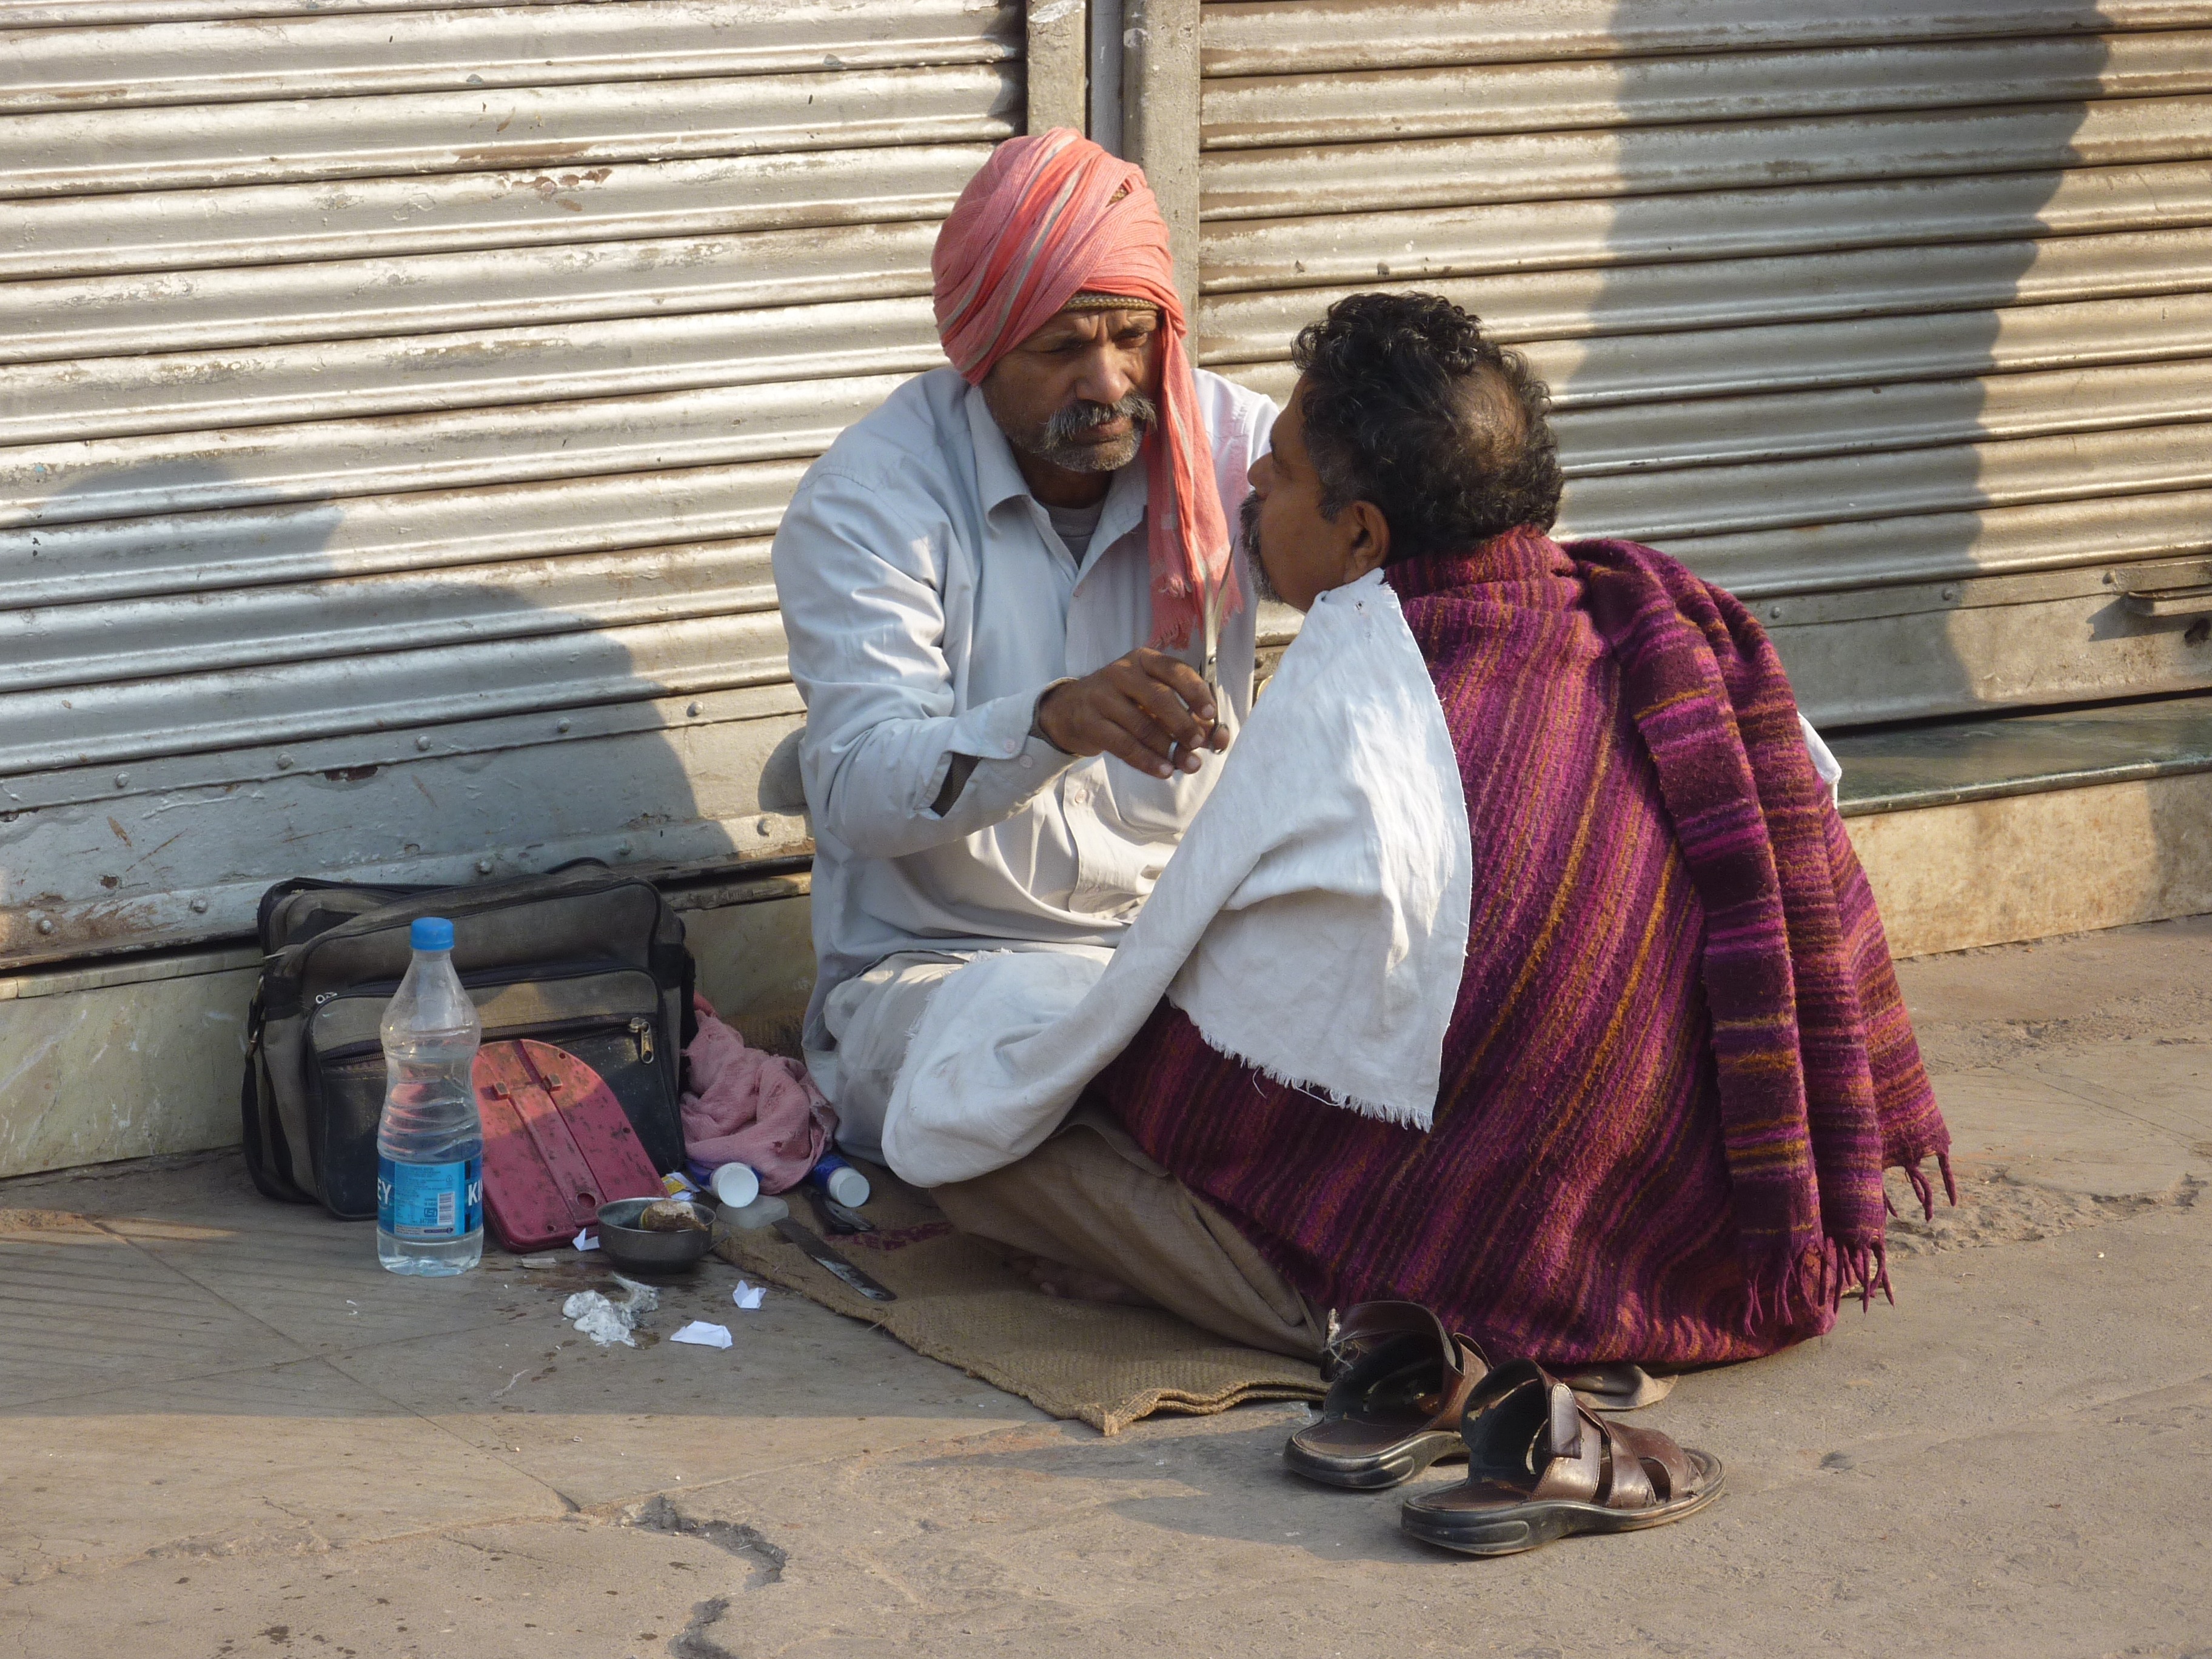
person, people, child, temple, india, tradition, coiffeur, delhi